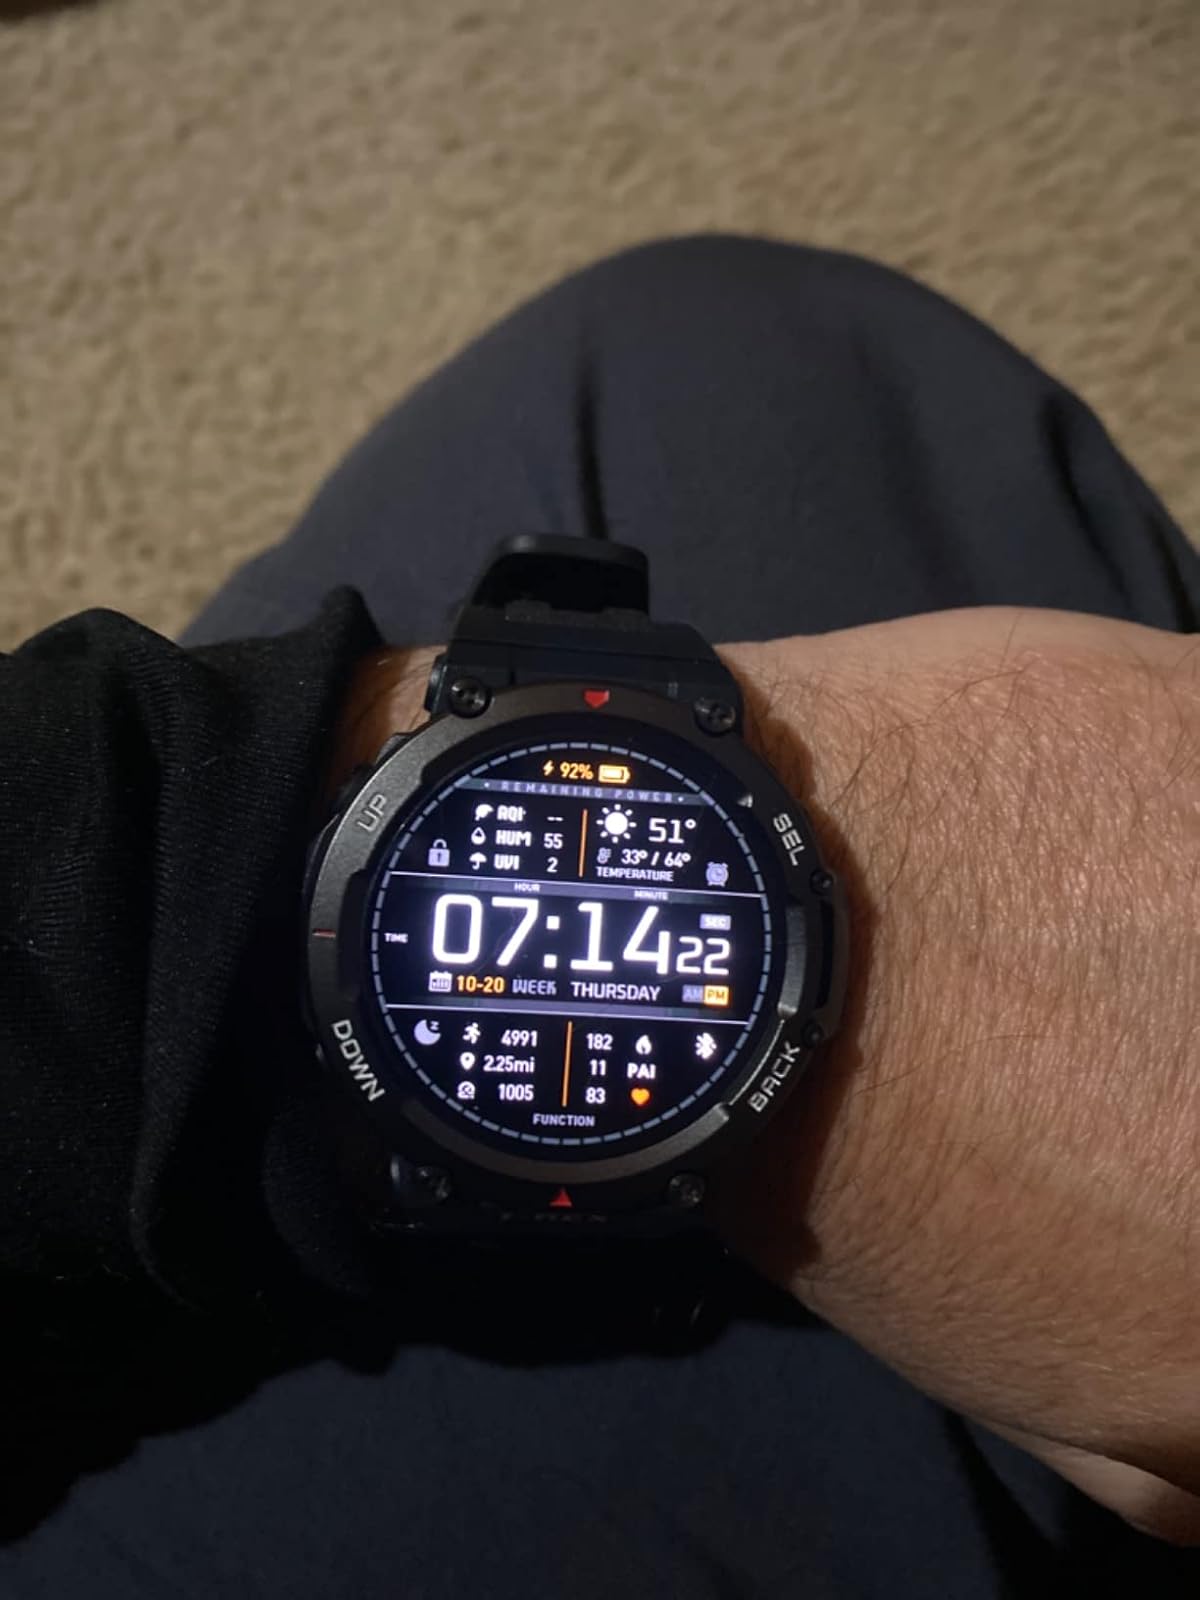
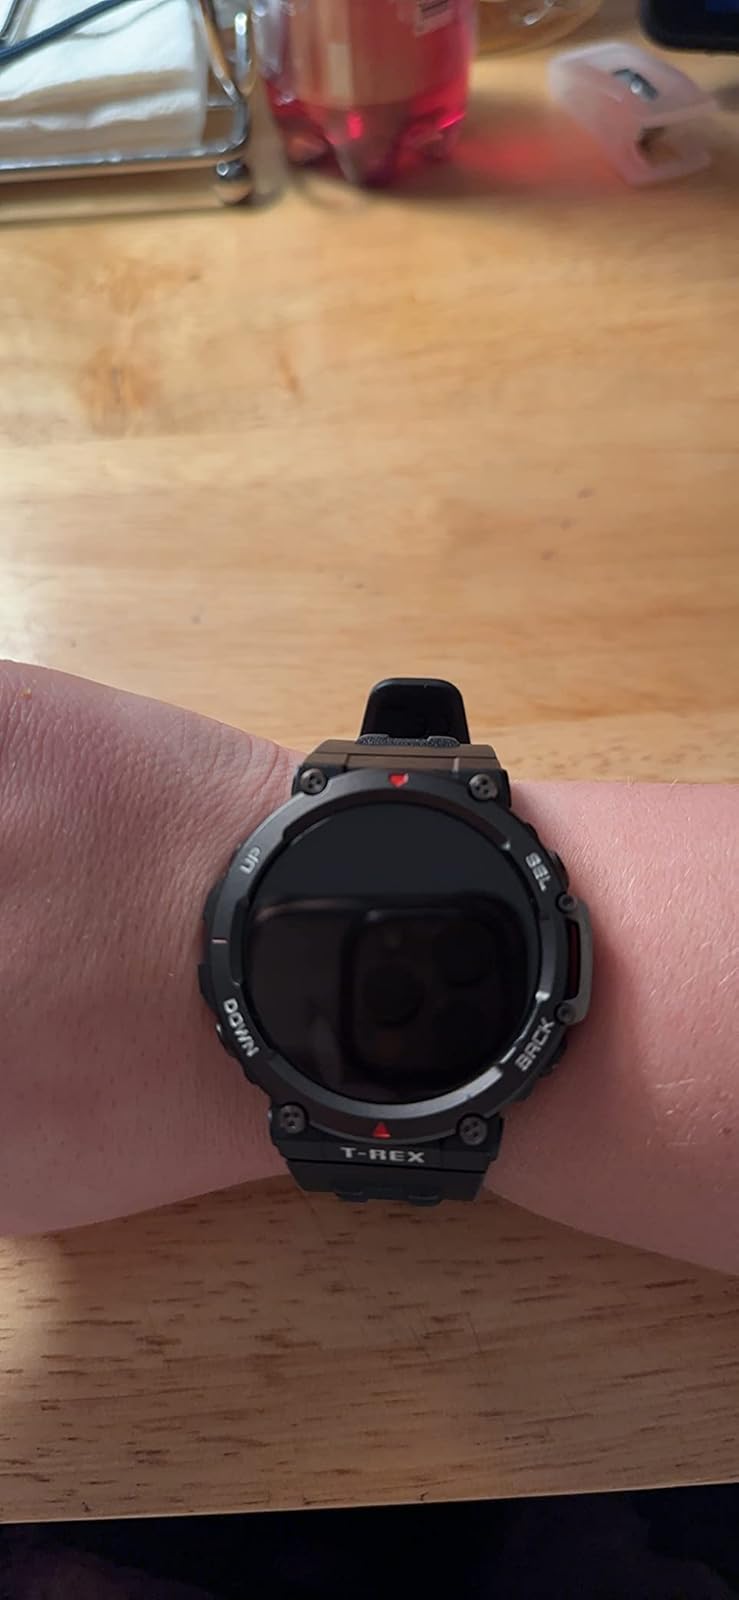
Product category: smartwatch
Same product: yes